Music festival

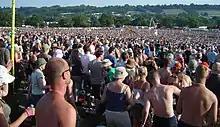
Glastonbury Festival in 2005

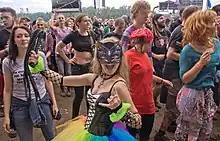
Youth attend Przystanek Woodstock festival of rock music in Poland in 2016

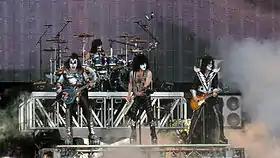
Kiss performing at the 2010 Sauna Open Air Metal Festival in Tampere, Finland

Milwaukee, Wisconsin's 11-day event, Summerfest, promotes itself as "The World's Largest Music Festival." Operating annually since 1968, the festival attracts between 800,000 and 1,000,000 people each year, and hosts over 800 musical acts. The Woodstock Festival in 1969 drew nearly 500,000 attendees, and the Polish spin-off Przystanek Woodstock in 2014 drew 750,000 thus becoming the largest open air annual festival in Europe and the second largest in the world. In comparison, the Roskilde Festival in Denmark, attracts about 135,000 spectators each year. Glastonbury Festival has a capacity of about 275,000 spectators, but has "fallow years" roughly every five years, so it is the biggest non-annual greenfield festival in the world. The oldest annual dedicated pop music festival in the world is Pinkpop Festival in the Netherlands, though in other genres, there are much older ones: the Three Choirs Festival in the UK has run annually since 1719.